João Marques de Oliveira

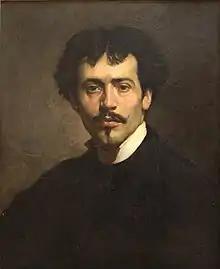
Self-portrait (1876), Museu José Malhoa, Caldas da Rainha, Portugal

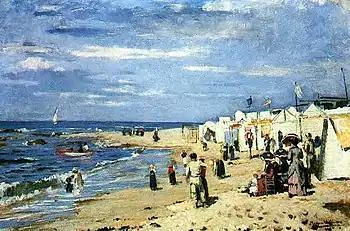
Bathing Beach (1884)

João Joaquim Marques da Silva Oliveira (23 August 1853 – 9 October 1927) was a Portuguese painter in the Naturalist style.